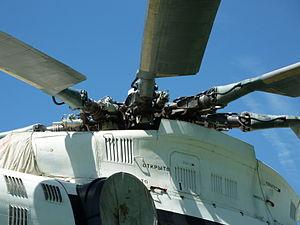
Le Mi-26 est l'hélicoptère le plus lourd et le plus grand jamais construit en série au monde. Il est donné comme pouvant emporter une charge utile supérieure de 50 à 100 % à celle de tout autre hélicoptère. Son nom de code OTAN est Halo.